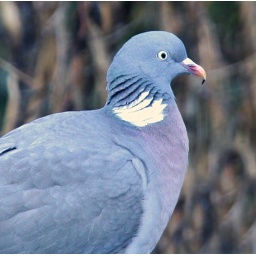
A funny plump pigeon wandered over my shed roof ... so of course he had his picture taken.